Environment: real
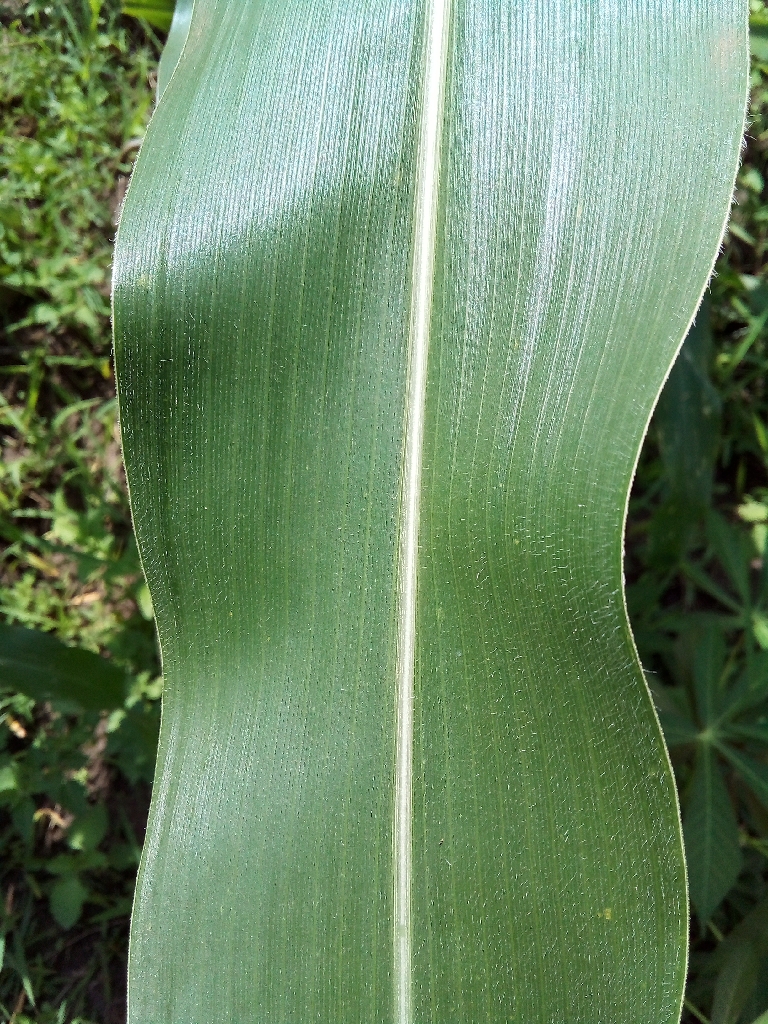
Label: healthy